Punta Indio Naval Air Base

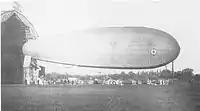
"El Plata" (DE-1 / O-1) at its moorings, Punta Indio, 1928

Punta Indio Naval Air Base (Argentine Navy identifier: BAPI), the cradle of Argentine Naval Aviation, was established in 1928 on land that was donated by Martín Tornquist, who founded the nearby city of Verónica. The base was strategically located to control access by ship to the Río de la Plata, initially via manned balloons.